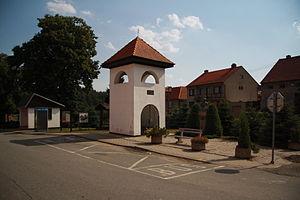
Pucov est une commune du district de Třebíč, dans la région de Vysočina, en République tchèque. Sa population s'élevait à 169 habitants en 2019.